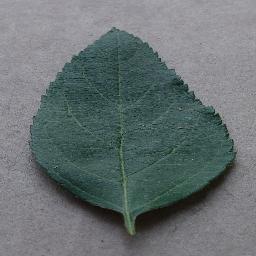
Label: Apple___healthy